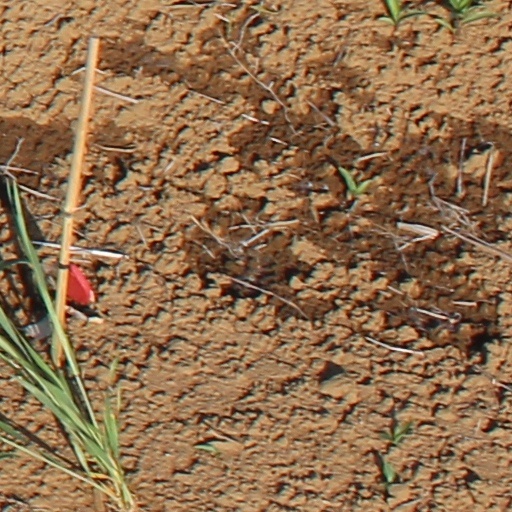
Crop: wheat